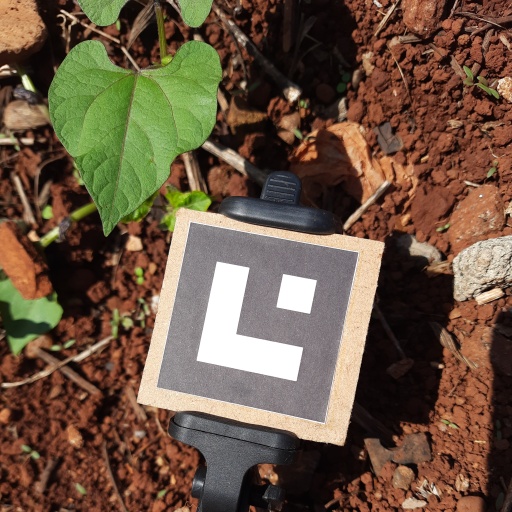
Observations: wavy surface, no eating holes, under sunlight